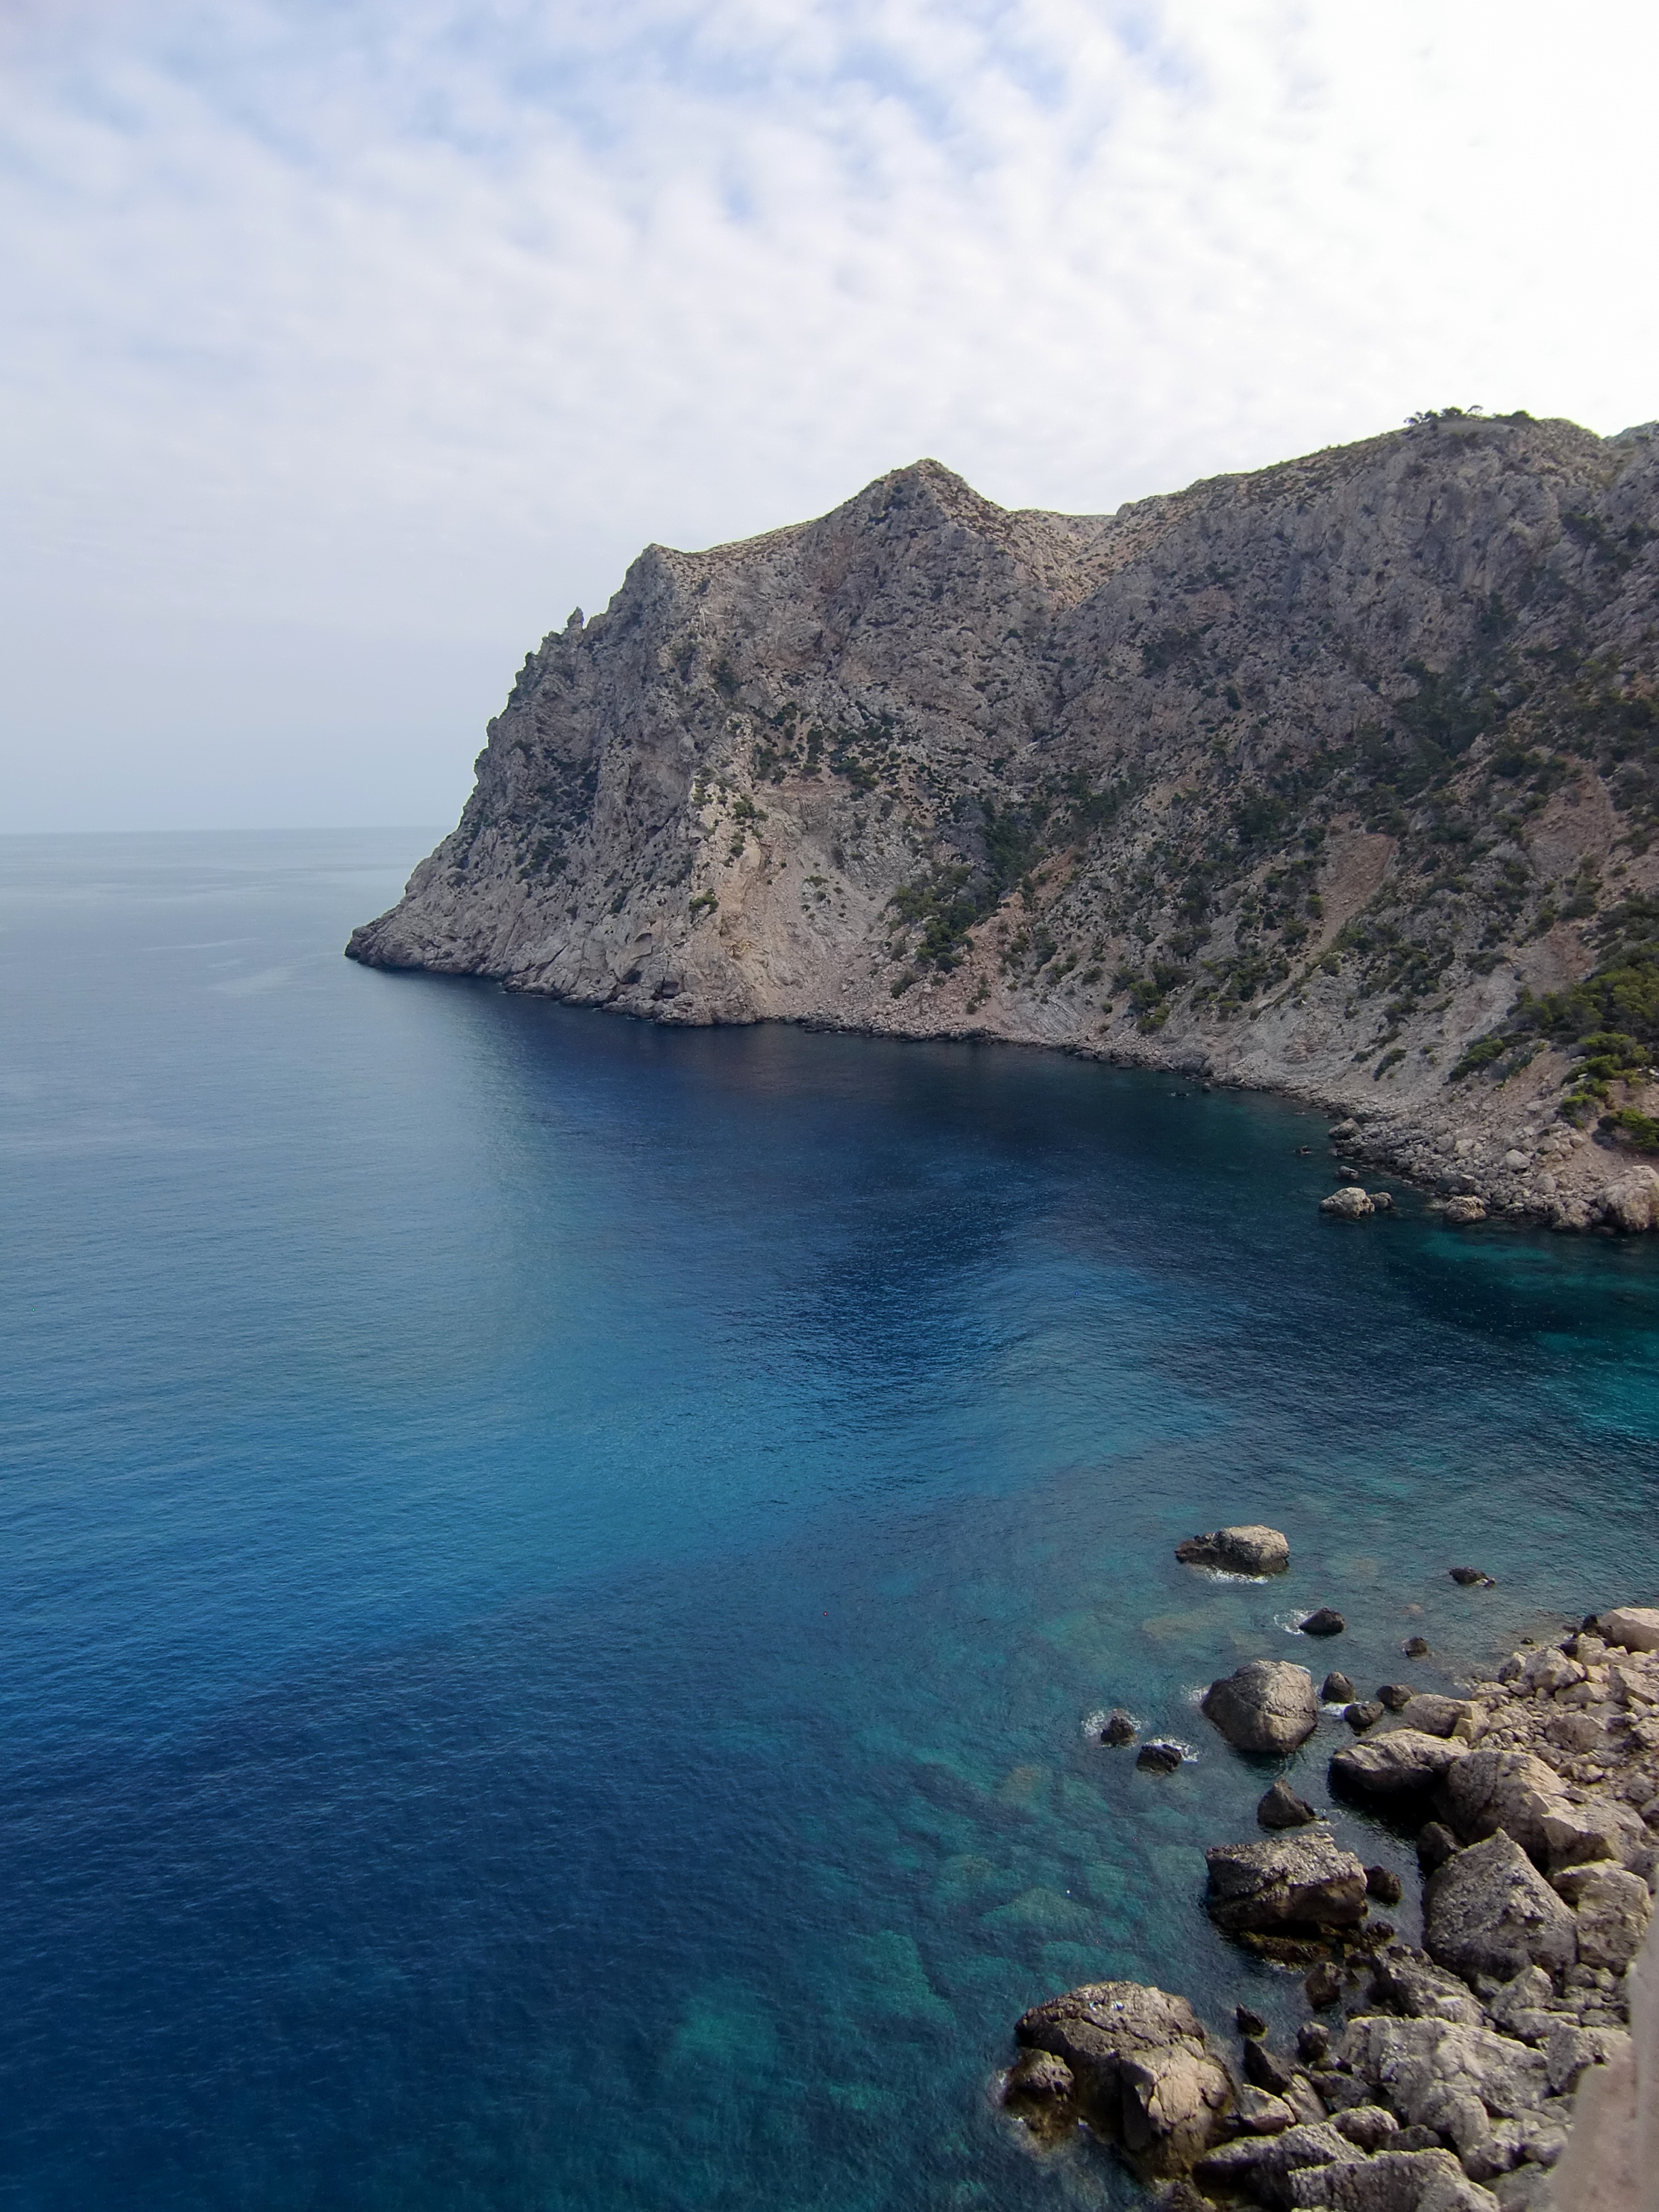
beach, sea, coast, water, rock, ocean, structure, shore, wave, stone, cliff, clear, cove, bay, island, terrain, body of water, archipelago, loch, cape, islet, landform, geographical feature